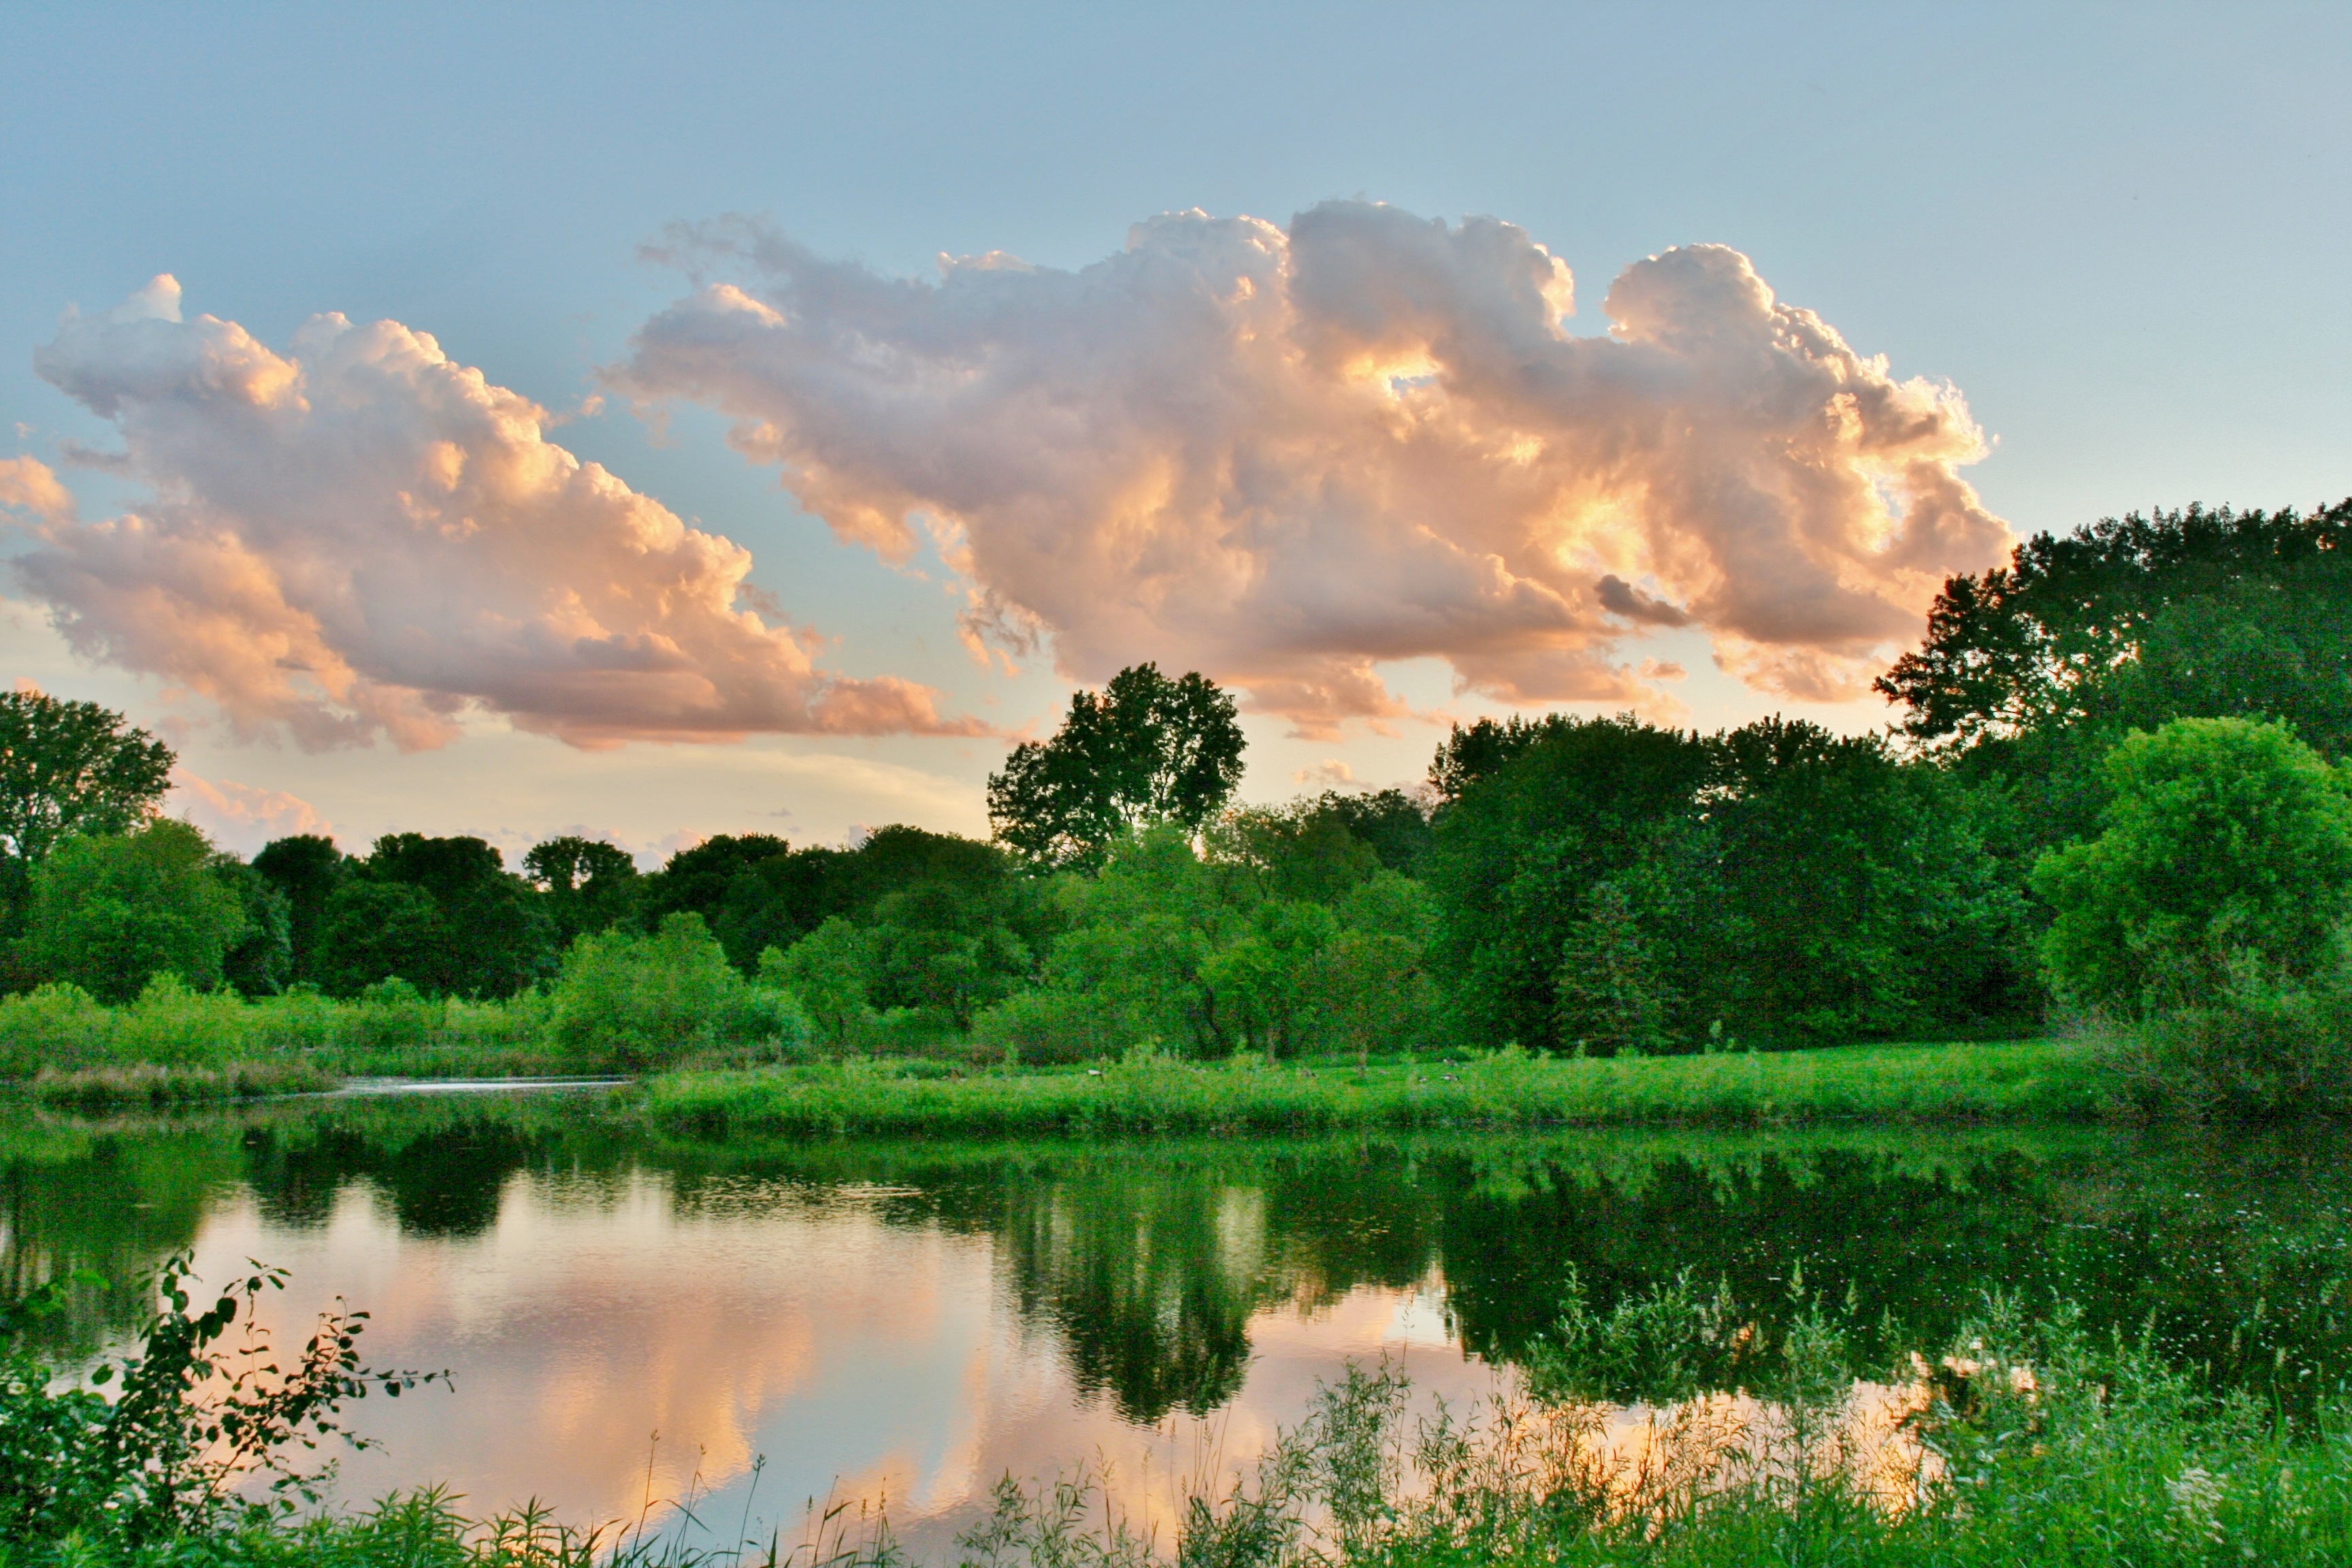
landscape, tree, water, nature, forest, grass, outdoor, marsh, cloud, sky, sunset, field, meadow, prairie, sunlight, morning, lake, view, dawn, river, summer, pond, evening, green, reflection, color, peaceful, natural, autumn, scenery, blue, season, plain, grassland, wetland, scene, habitat, ecosystem, rural area, natural environment, atmospheric phenomenon